Lee Yoo-young

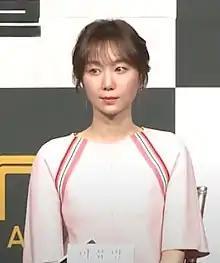
Lee in 2017

In "Tunnel" (2017), her first drama, she portrayed Shin Jae-yi, a character who becomes emotionally distant and cold after losing her parents and experiencing a traumatic event. Despite being in her 30s, an age typically associated with bright and cheerful roles, Lee has chosen to take on more complex and challenging characters.